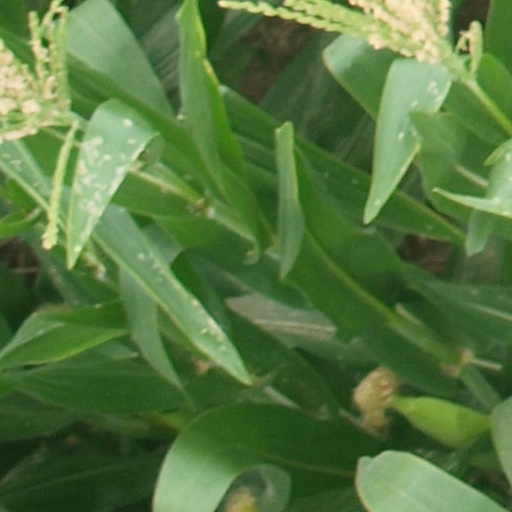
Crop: maize; corn